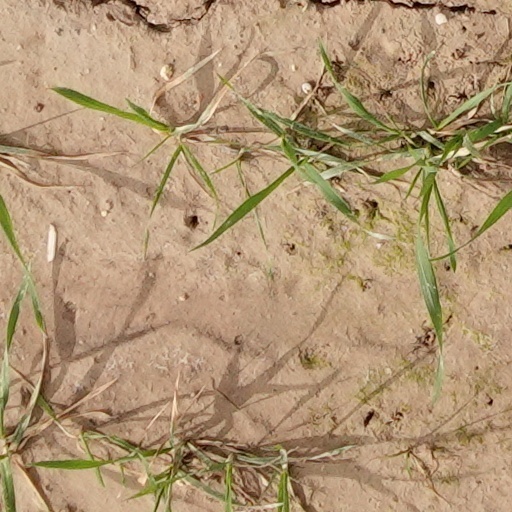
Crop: wheat